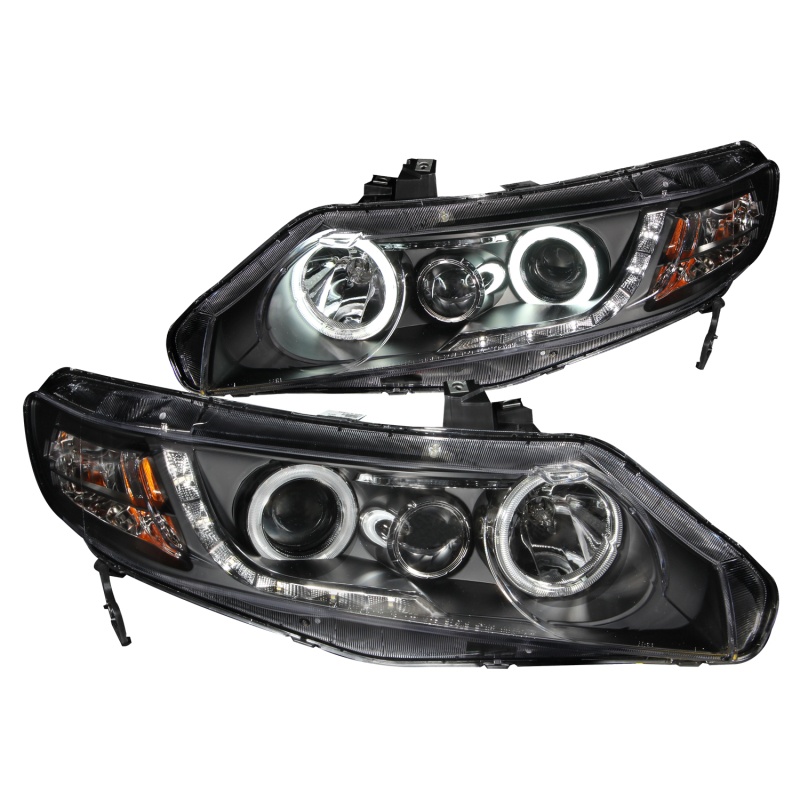
ANZO 2006-2011 Honda Civic Projector Headlights w/ Halo Black (CCFL)
Projector Headlight Set, w/Halo, Clear Lens, Black Housing, Pair, CCFL, . Guaranteed To Improve Your Vehicles Appearance. Rigorously Tested For Fit And Function. Simple Plug And Play. No Modifications Required. Easy Installation Using Common Hand Tools. Uses Stock Mounting Locations And Hardware. D.O.T. Compliant To S.A.E. Standards. Sold As A Pair. 4Dr Models Only. Catalog This Part Fits: Year Make Model Submodel 2006-2011 Honda Civic DX 2006-2011 Honda Civic EX 2009-2011 Honda Civic EX-L 2006-2011 Honda Civic GX 2006-2011 Honda Civic Hybrid 2009-2011 Honda Civic Hybrid-L 2006-2011 Honda Civic LX 2009-2011 Honda Civic LX-S 2008 Honda Civic MUGEN Si 2007-2011 Honda Civic Si
Brand: ANZO
Category: Vehicles & Parts > Vehicle Parts & Accessories > Motor Vehicle Parts > Motor Vehicle Lighting > Headlights